Neptune's Staircase

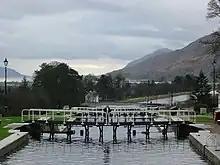
Looking down the locks to the entrance canal from Loch Linnhe and the sea

The canal passed into the care of the British Waterways Board in 1962. A programme of mechanising the locks was begun, and all locks were mechanised by 1969. There were several calls to close the canal following accidents in which ships hit lock gates, or masonry collapsed, and by the 1990s the canal was in crisis. Lock walls were bulging and leaking, and the cost of rebuilding the locks and replacing the gates was estimated at £60 million. The money was not available, and so engineers devised another plan, which cost only one third of that. Over ten winters from 1995 to 2005, sections of the canal were drained, and the locks were repaired by drilling holes into the double-skinned walls, after which stainless steel rods were used to stitch the walls together, and huge quantities of grout were used to seal and waterproof the structures. New lock gates were fitted, and where necessary, new stone blocks were cut to make repairs, rather than using concrete. By the end of the project, 16,000 holes had been drilled, 25,000 tons of grout had been used, and the locks were probably in better condition than they had been since they were first built.